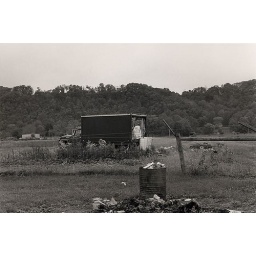
on the river road in bucks county, pa, not far from upper black eddy.